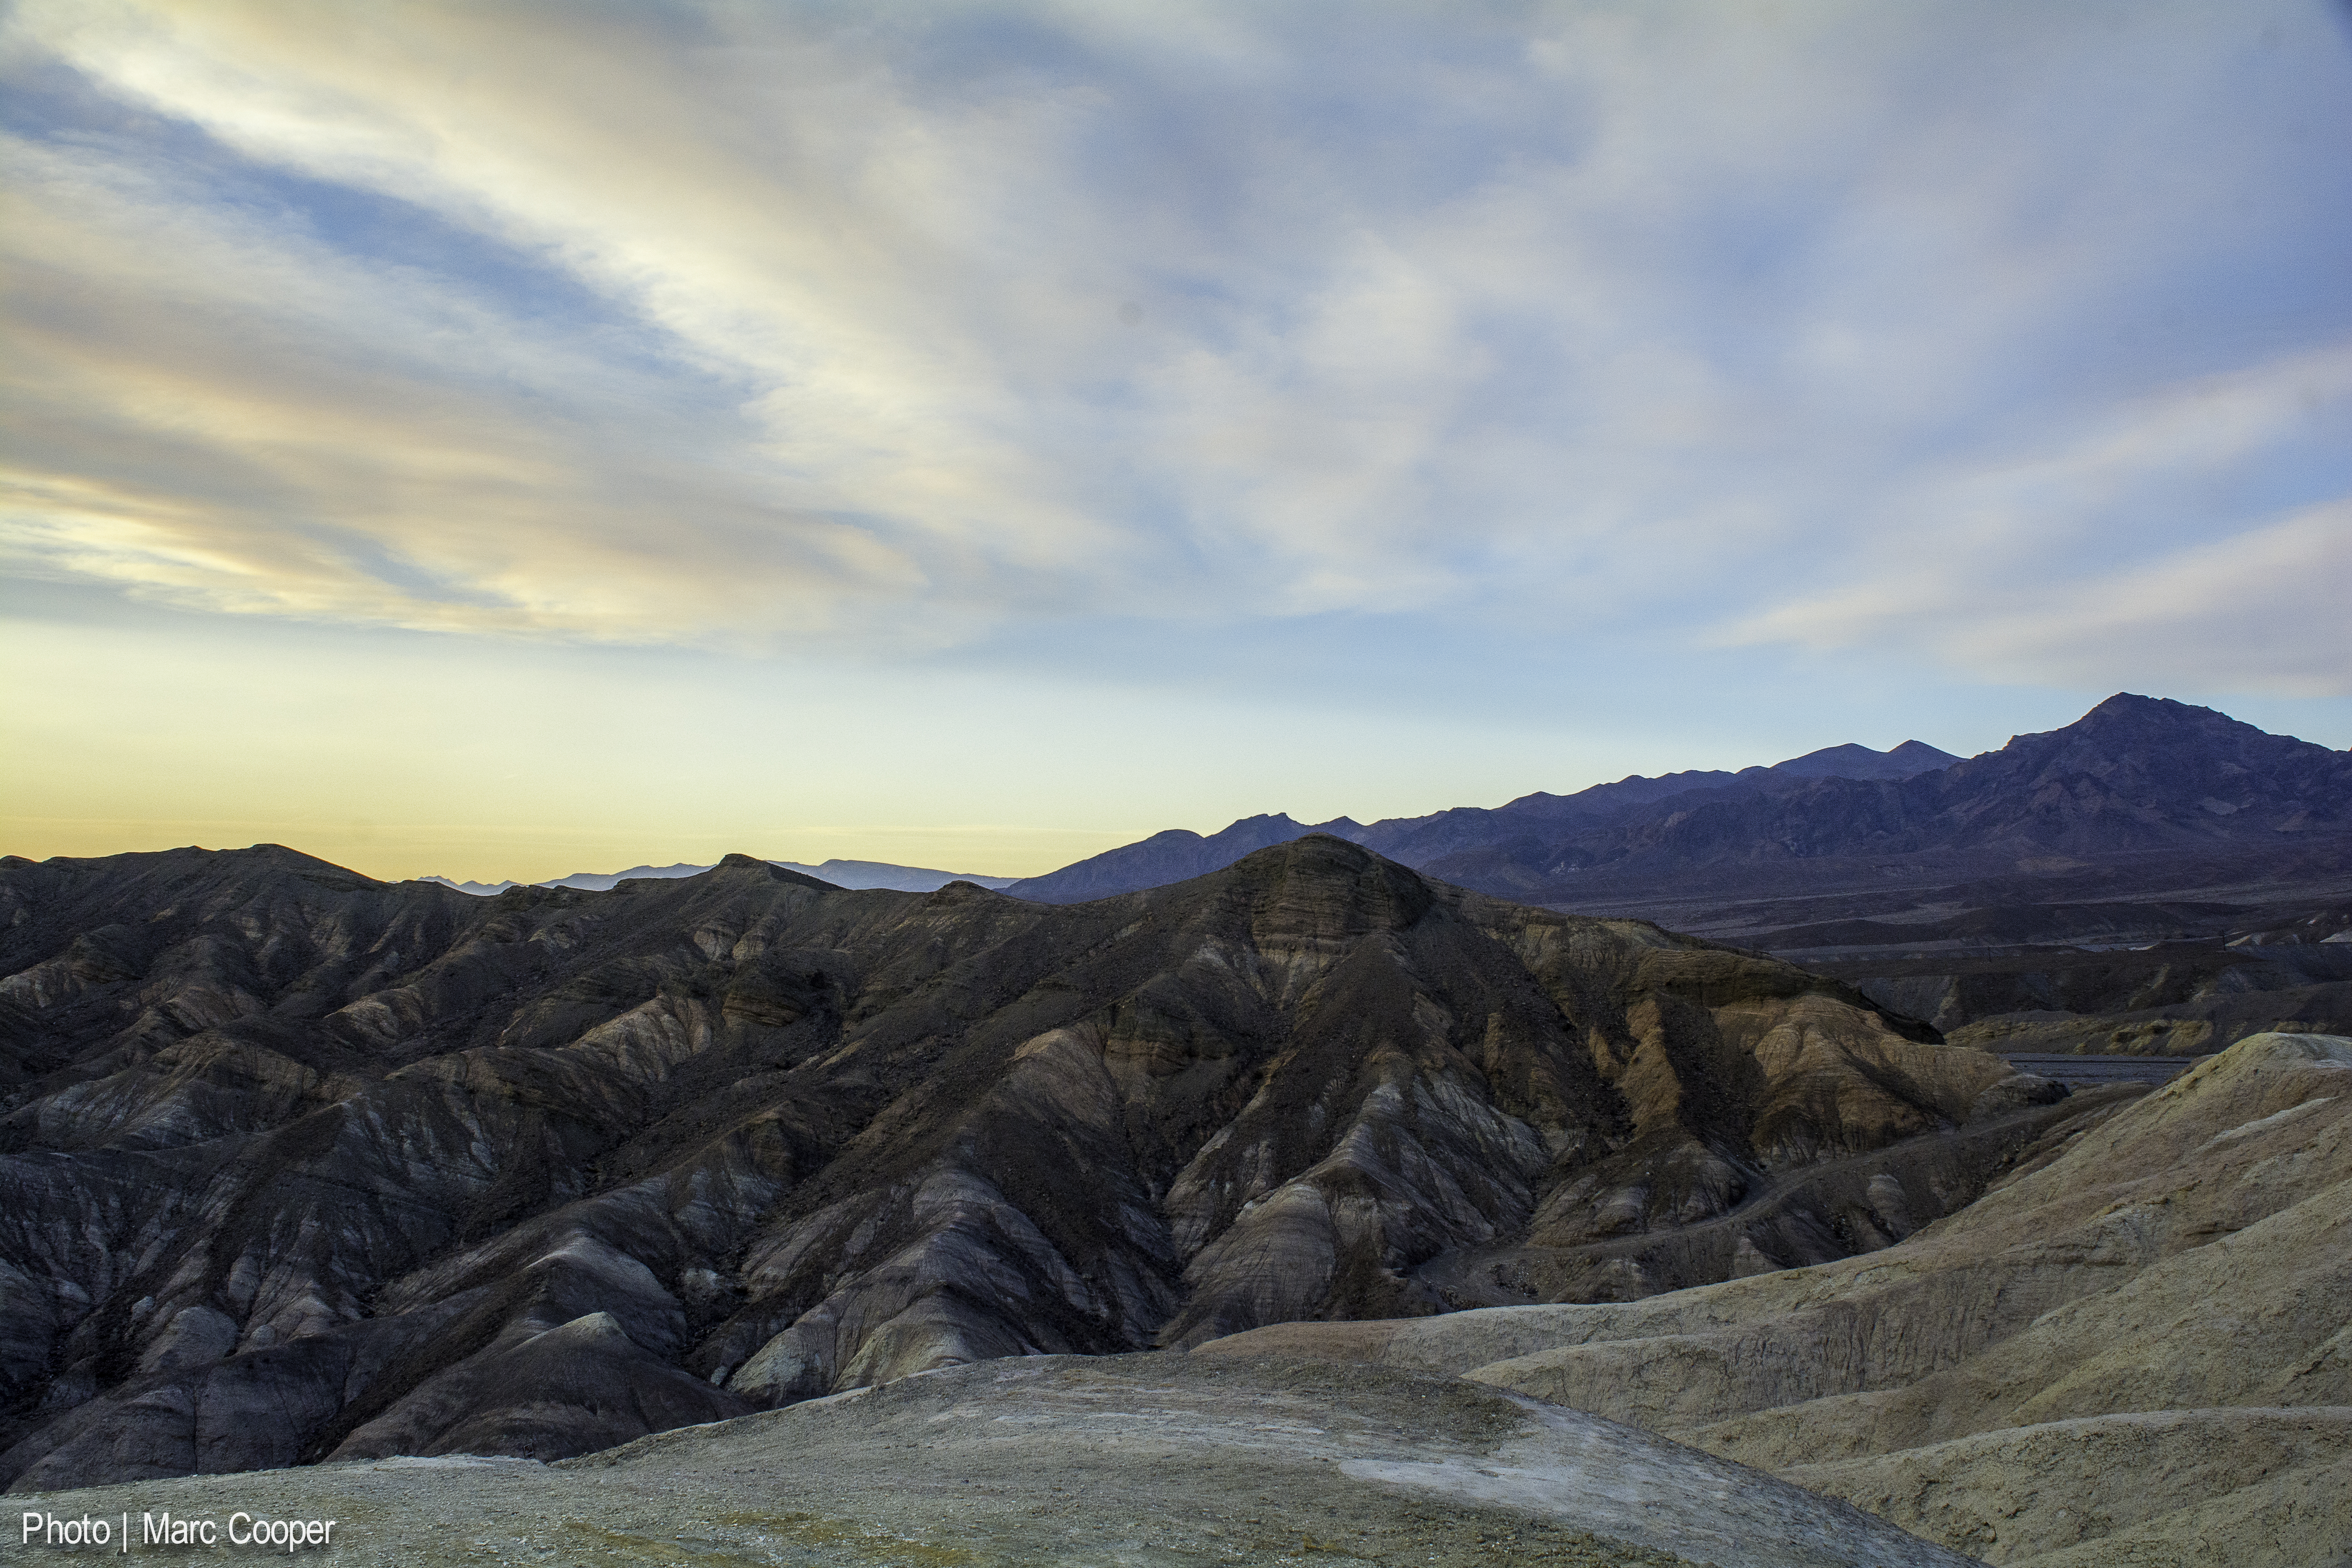
landscape, nature, rock, wilderness, mountain, cloud, sky, sunset, hill, valley, mountain range, point, death, ridge, summit, badlands, plateau, zabriskie, fell, loch, landform, geographical feature, mountainous landforms